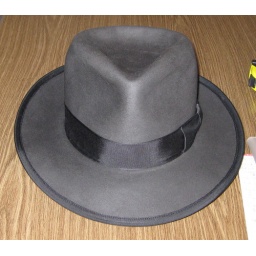
April 2009. My first hat by John Penman, Awesome. Charcoal beaver felt with black ribbon and binding.